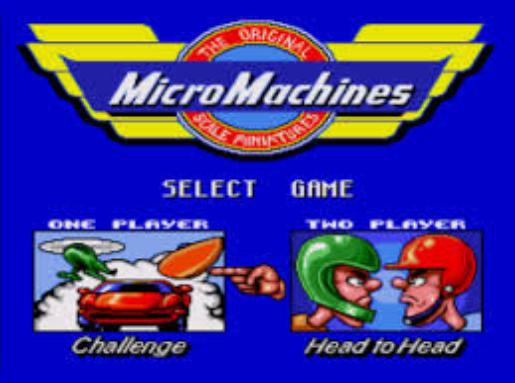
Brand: micro machines
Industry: Leisure